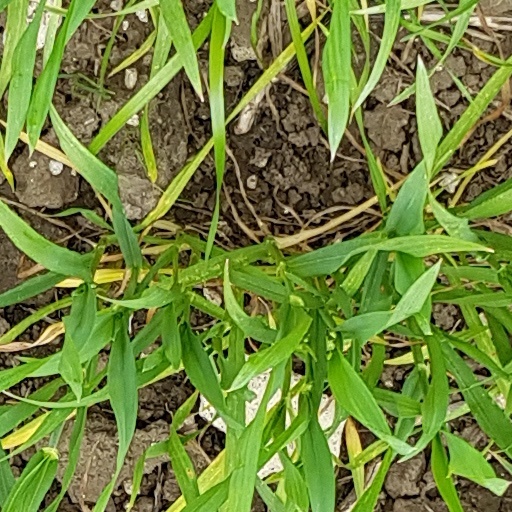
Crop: wheat